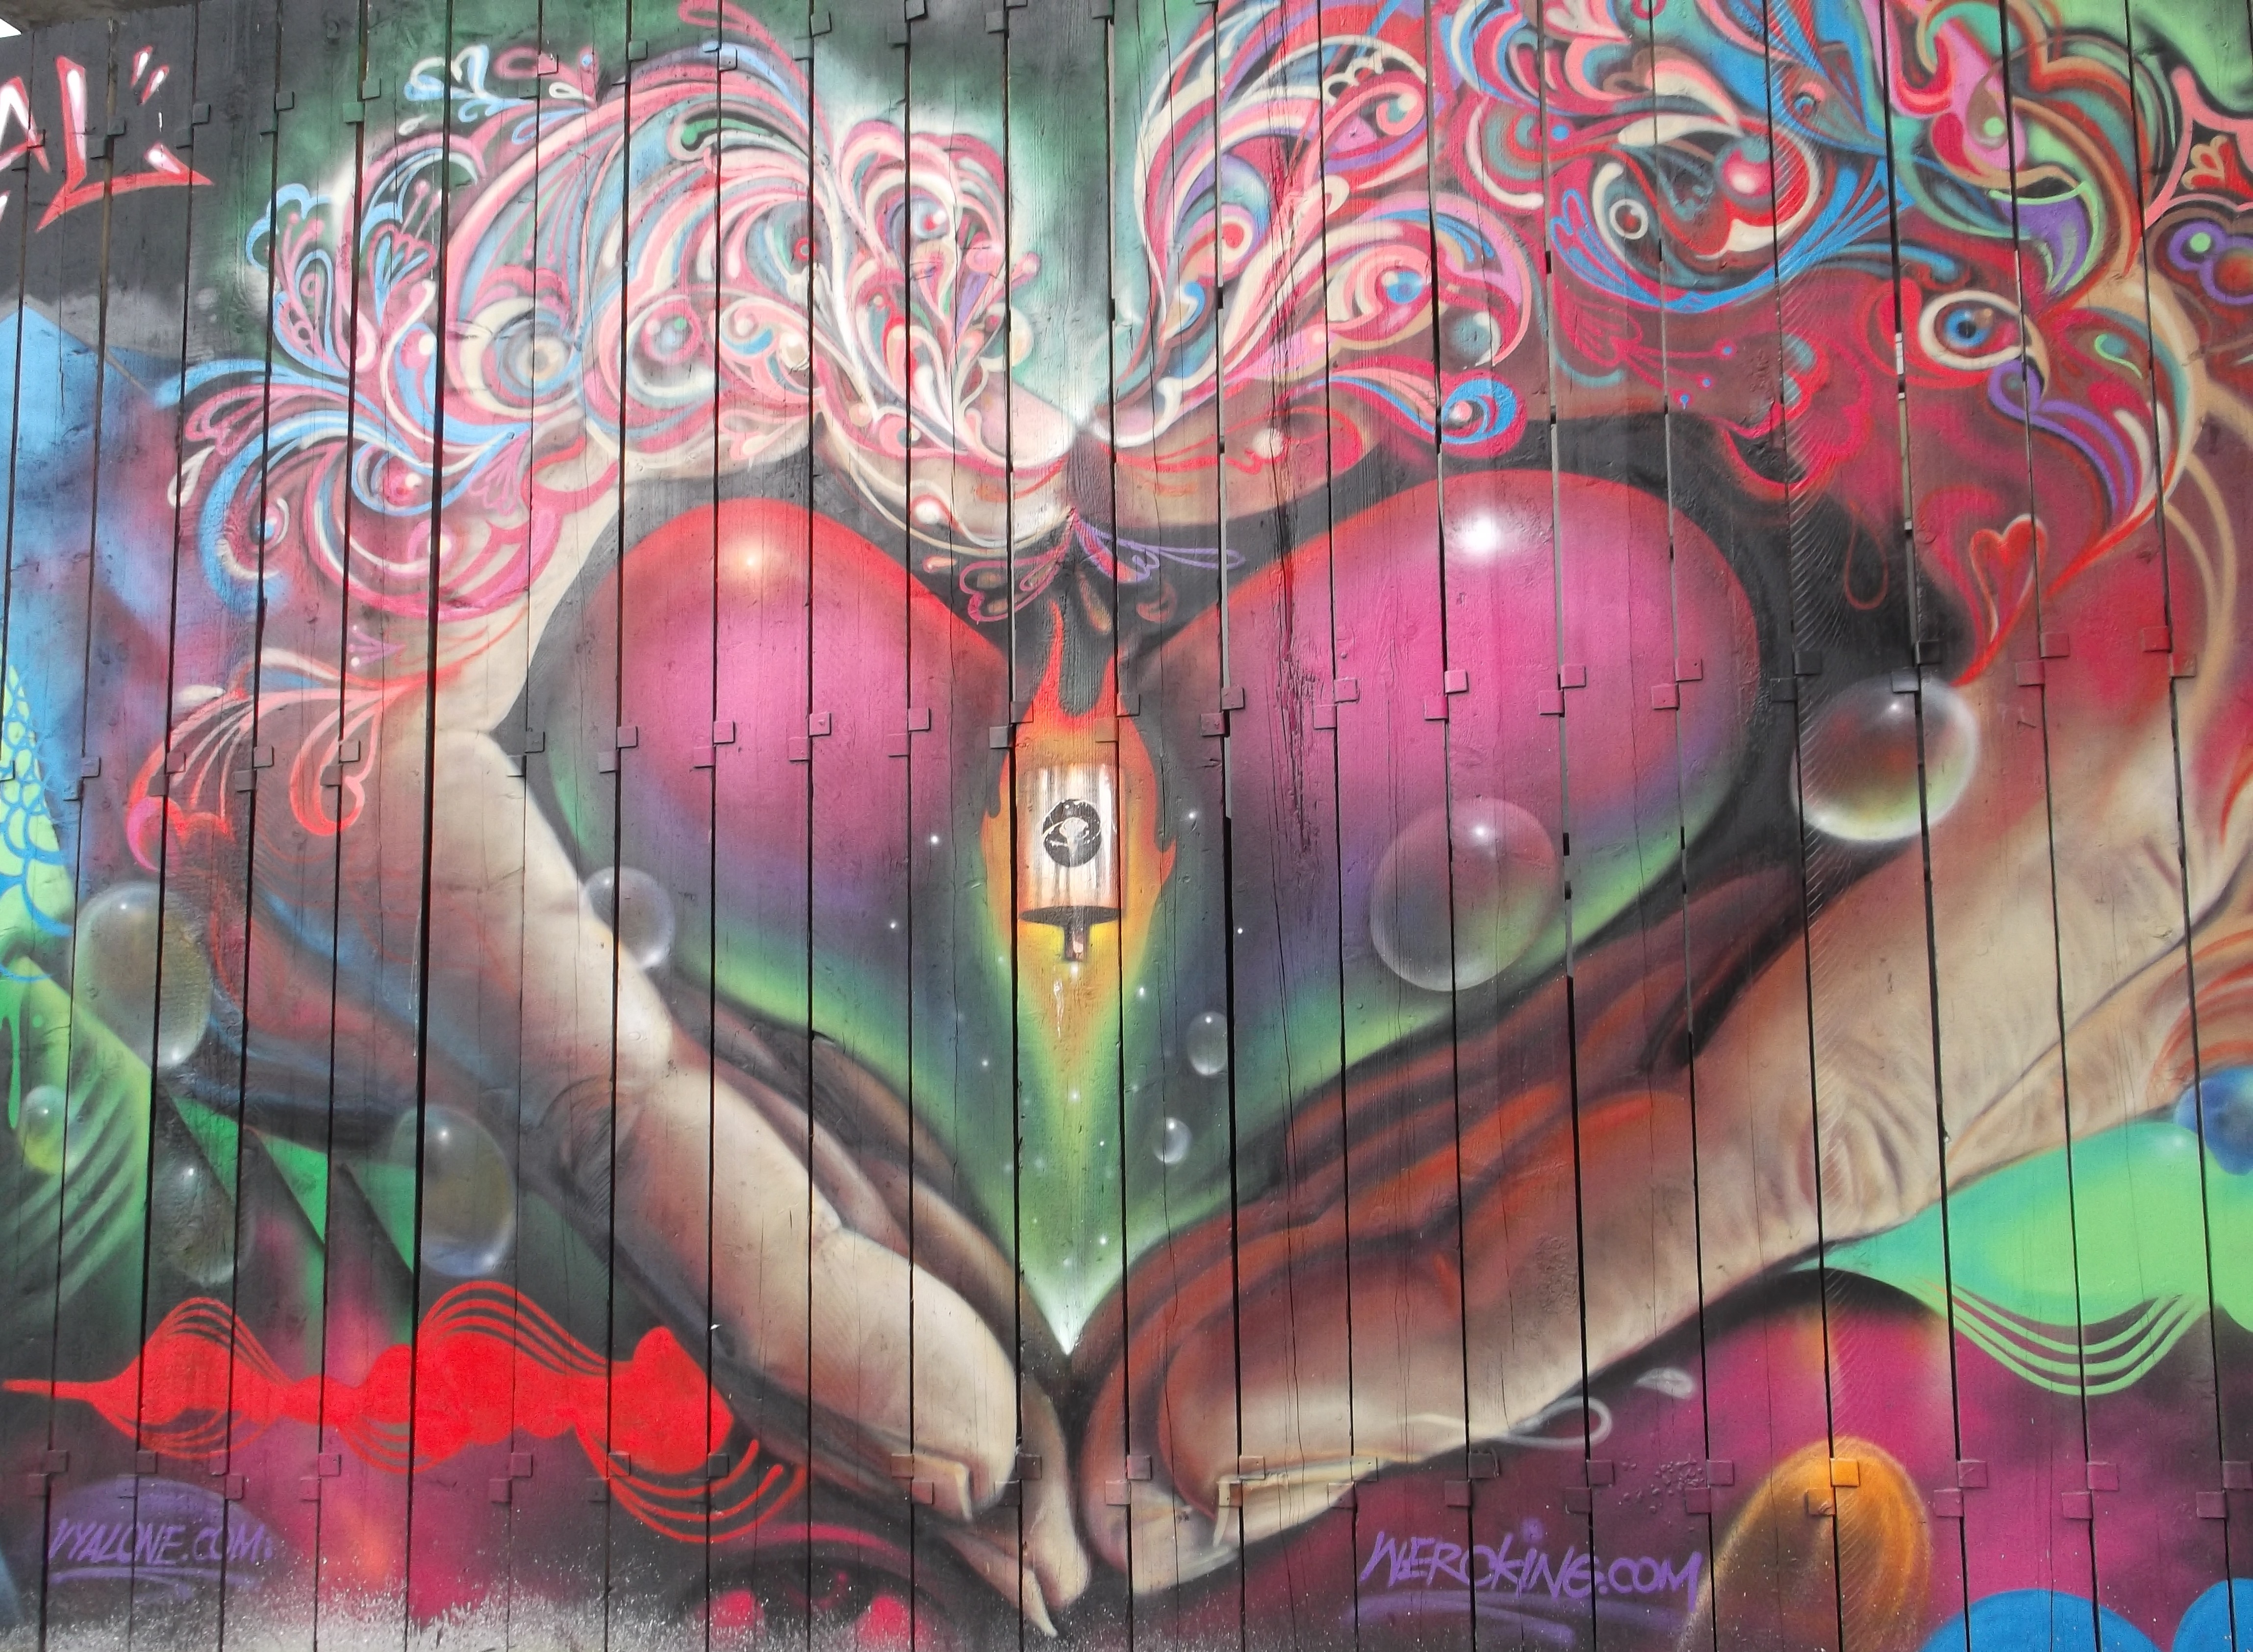
urban, love, heart, graffiti, street art, art, illustration, cool, mural, culture, modern art